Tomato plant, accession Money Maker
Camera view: bottom (45 deg); turntable rotation: 210 degrees
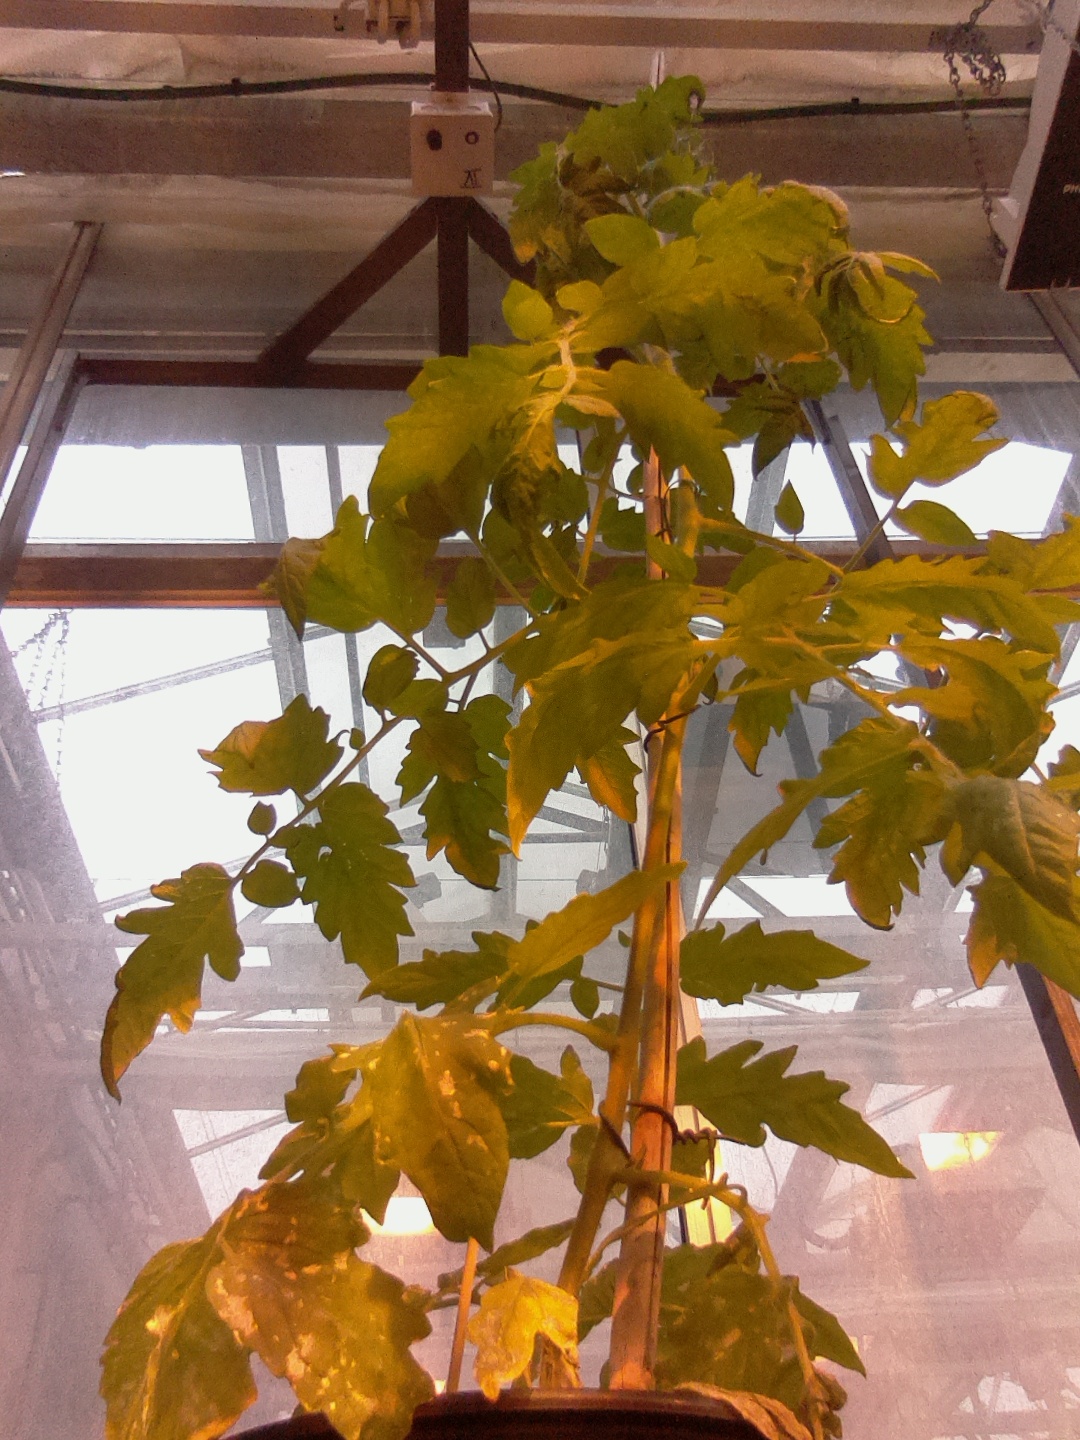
BBCH growth stage 65: Full flowering, 50%-60% of flowers open, first petals falling